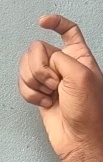
ASL sign: X